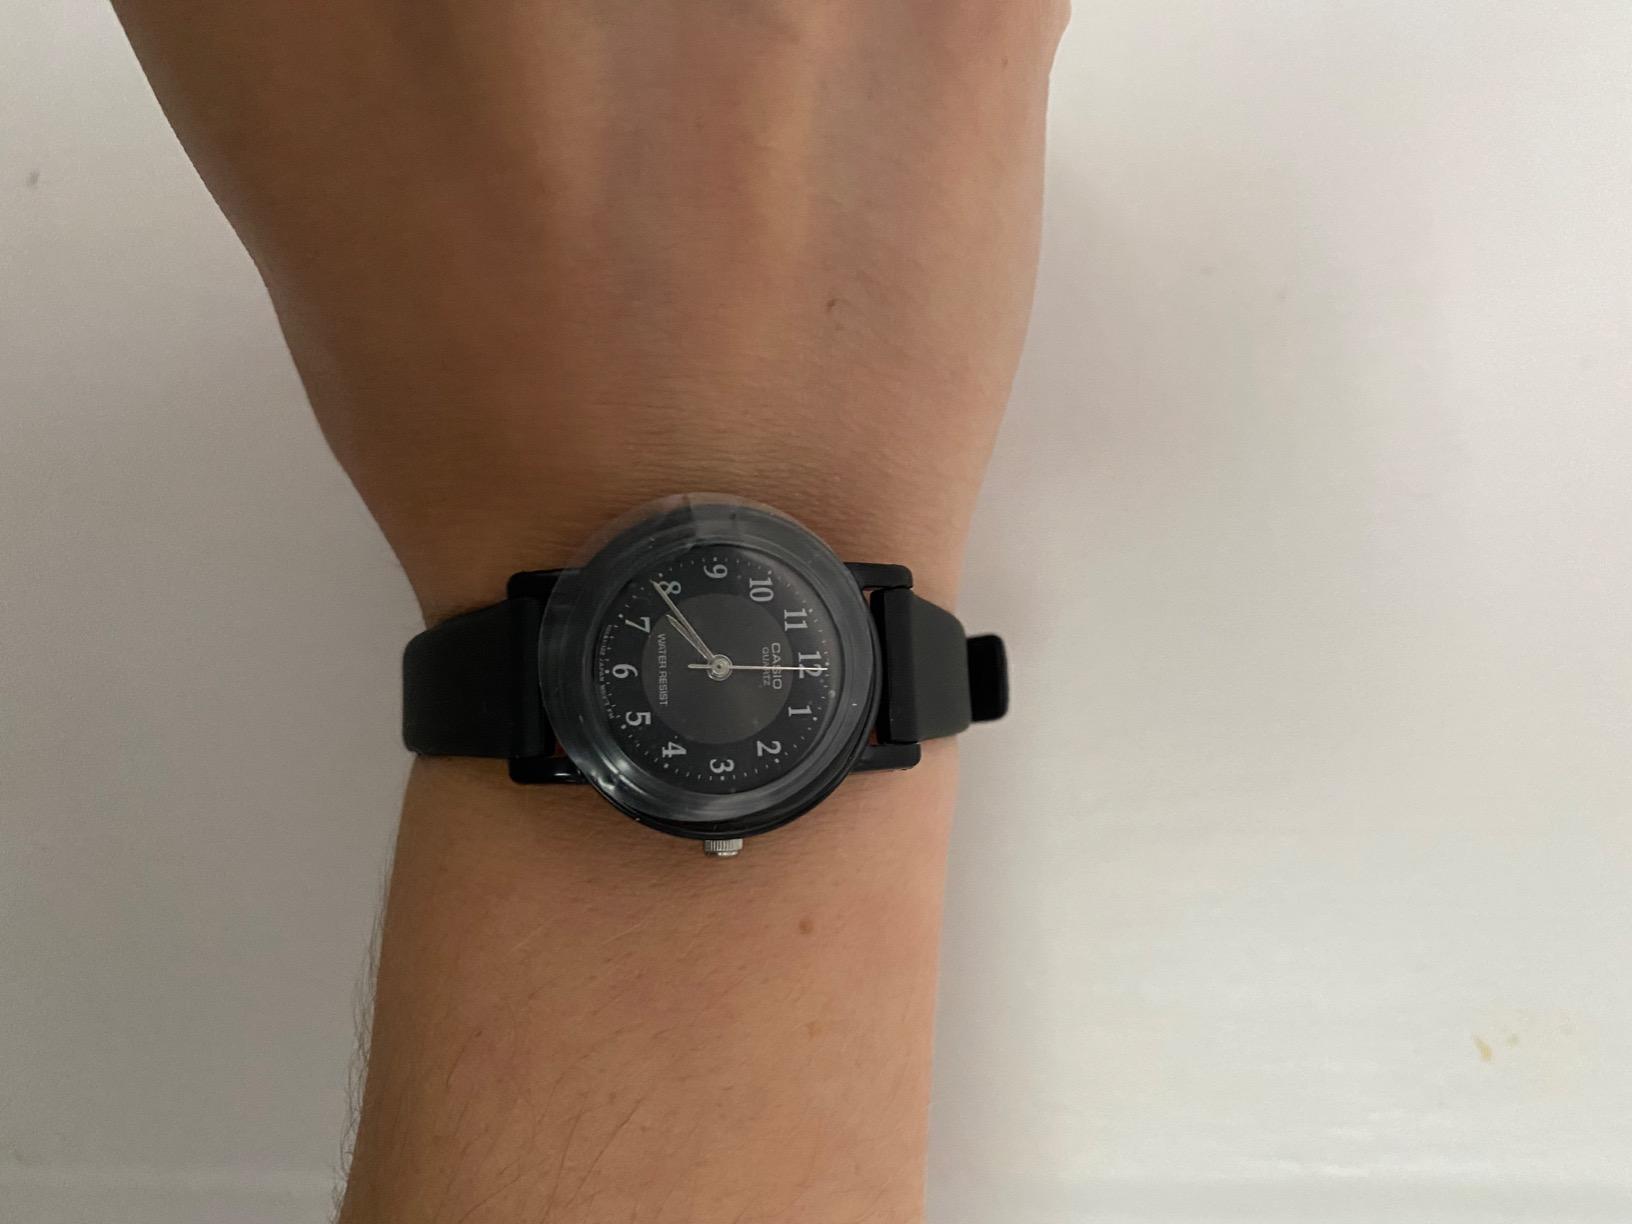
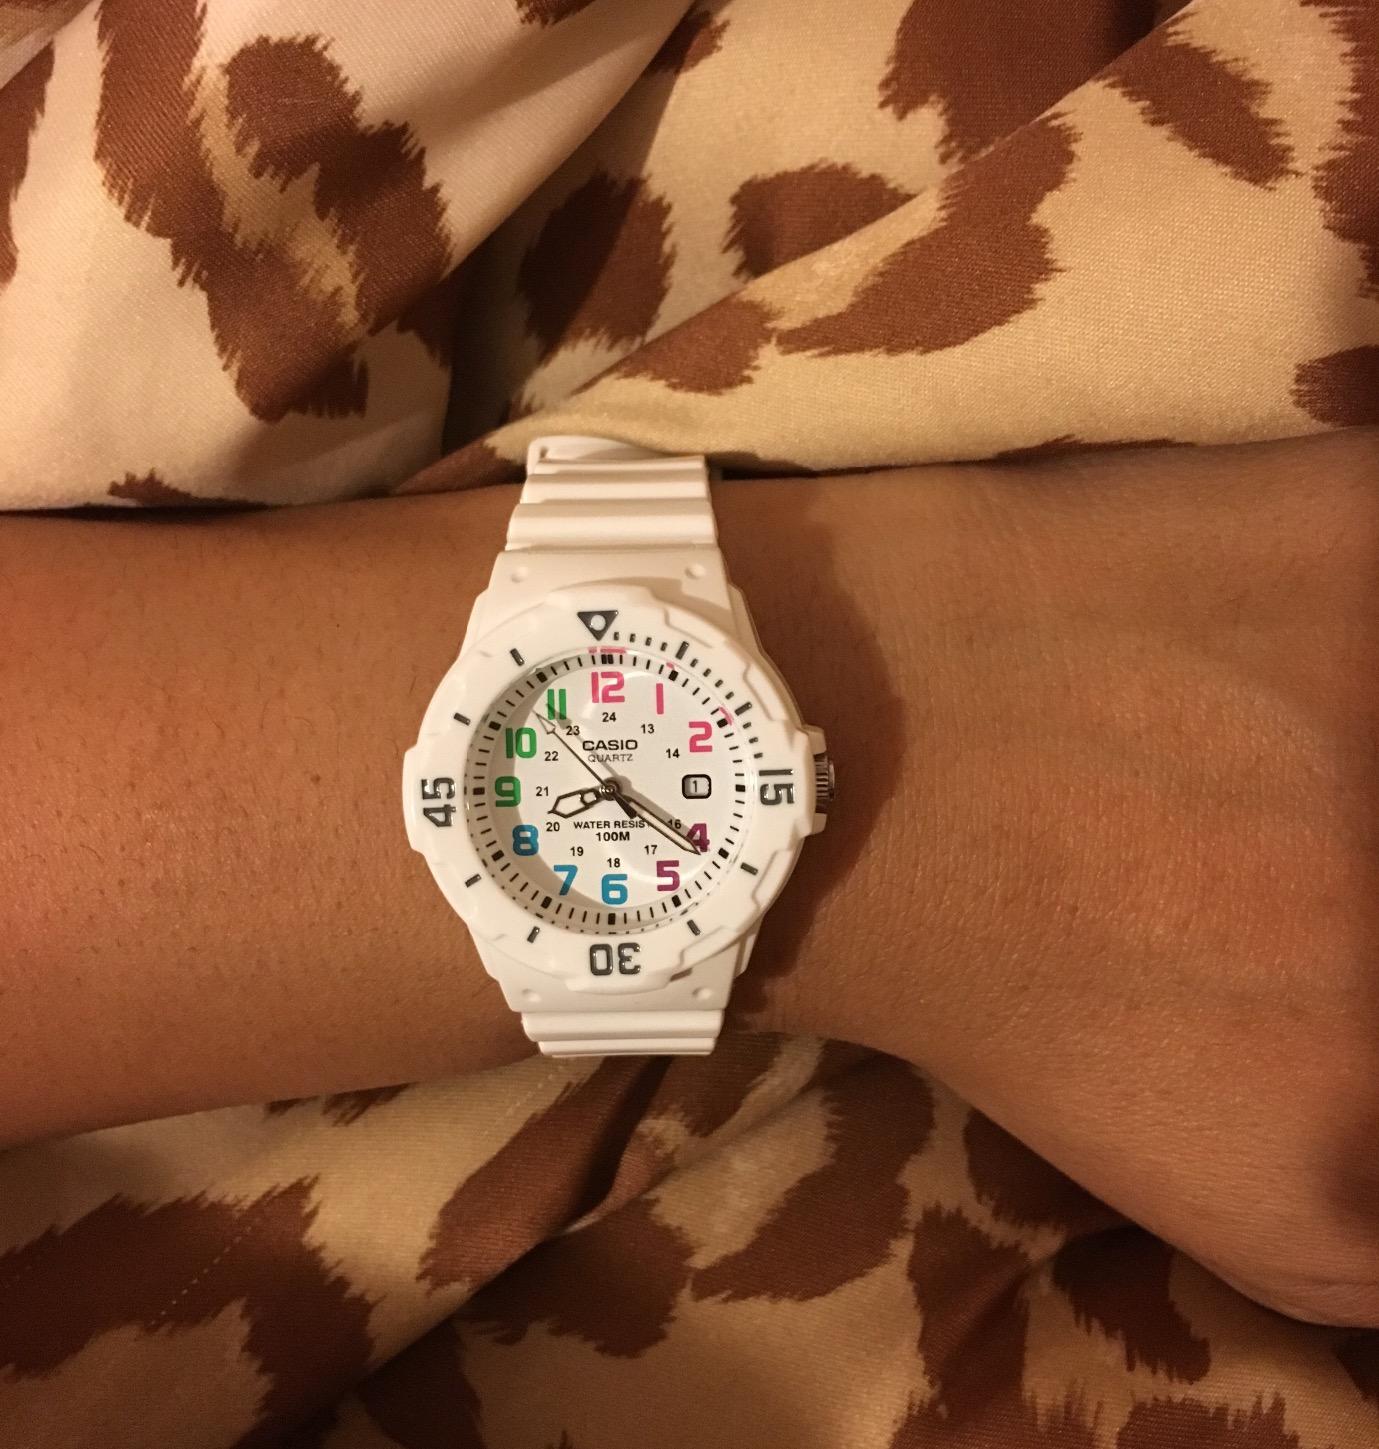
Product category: accessories_watch
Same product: no